Annette Zilinskas

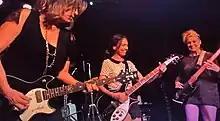
Founding bass player Annette Zilinskas joins Susanna Hoffs, Vicki Peterson, and Debbi Peterson of The Bangles for a live show in 2016 from the Whisky A Go Go.

A native of Southern California, Zilinskas was born in Van Nuys and was recruited into The Bangs, which later became The Bangles, as bass guitarist. She played bass and harmonica on The Bangles' eponymously titled 5-track EP, but left the band to join Blood on the Saddle as lead singer before The Bangles' first album. After her departure, Michael Steele became the bass player for the band.